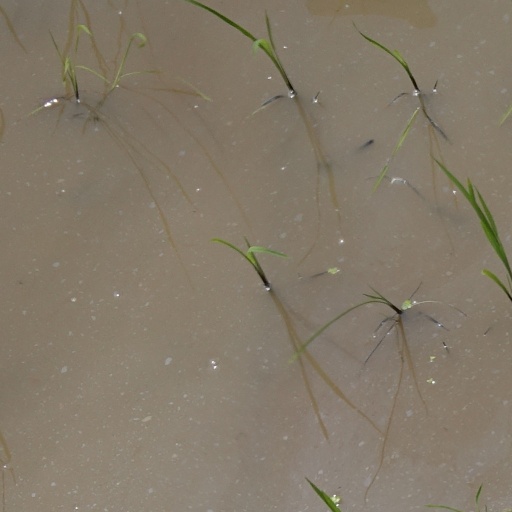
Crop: rice